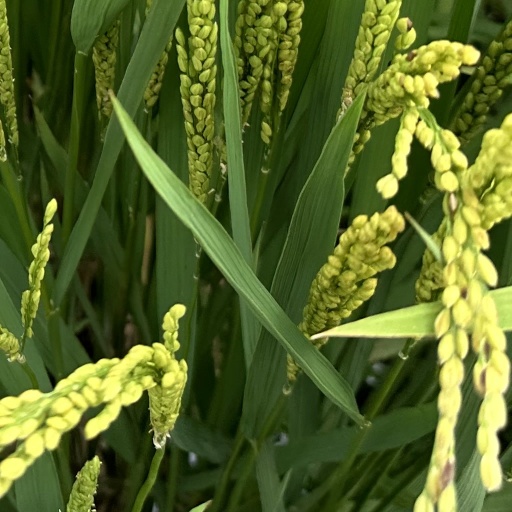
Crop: rice